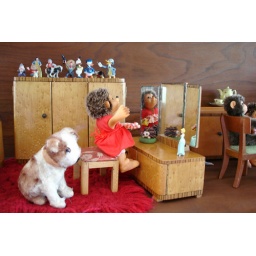
Here, the little daughter Mucki is primping in the bedroom mirror, while Molly the dog is watching.